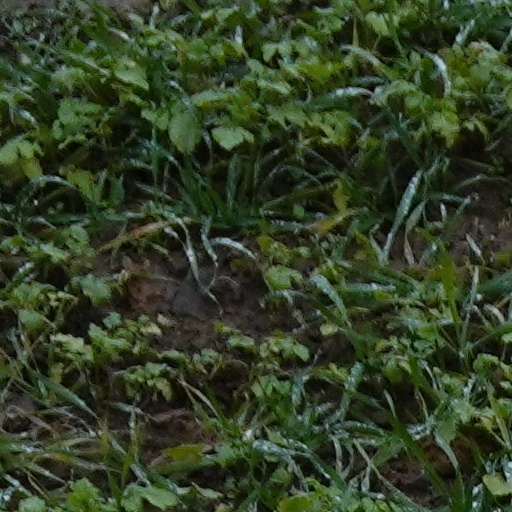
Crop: wheat